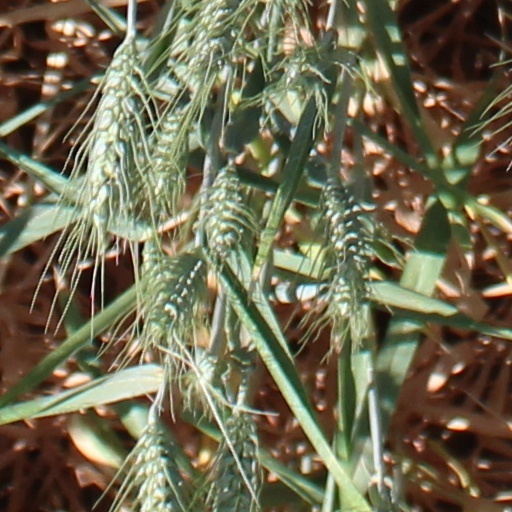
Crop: wheat